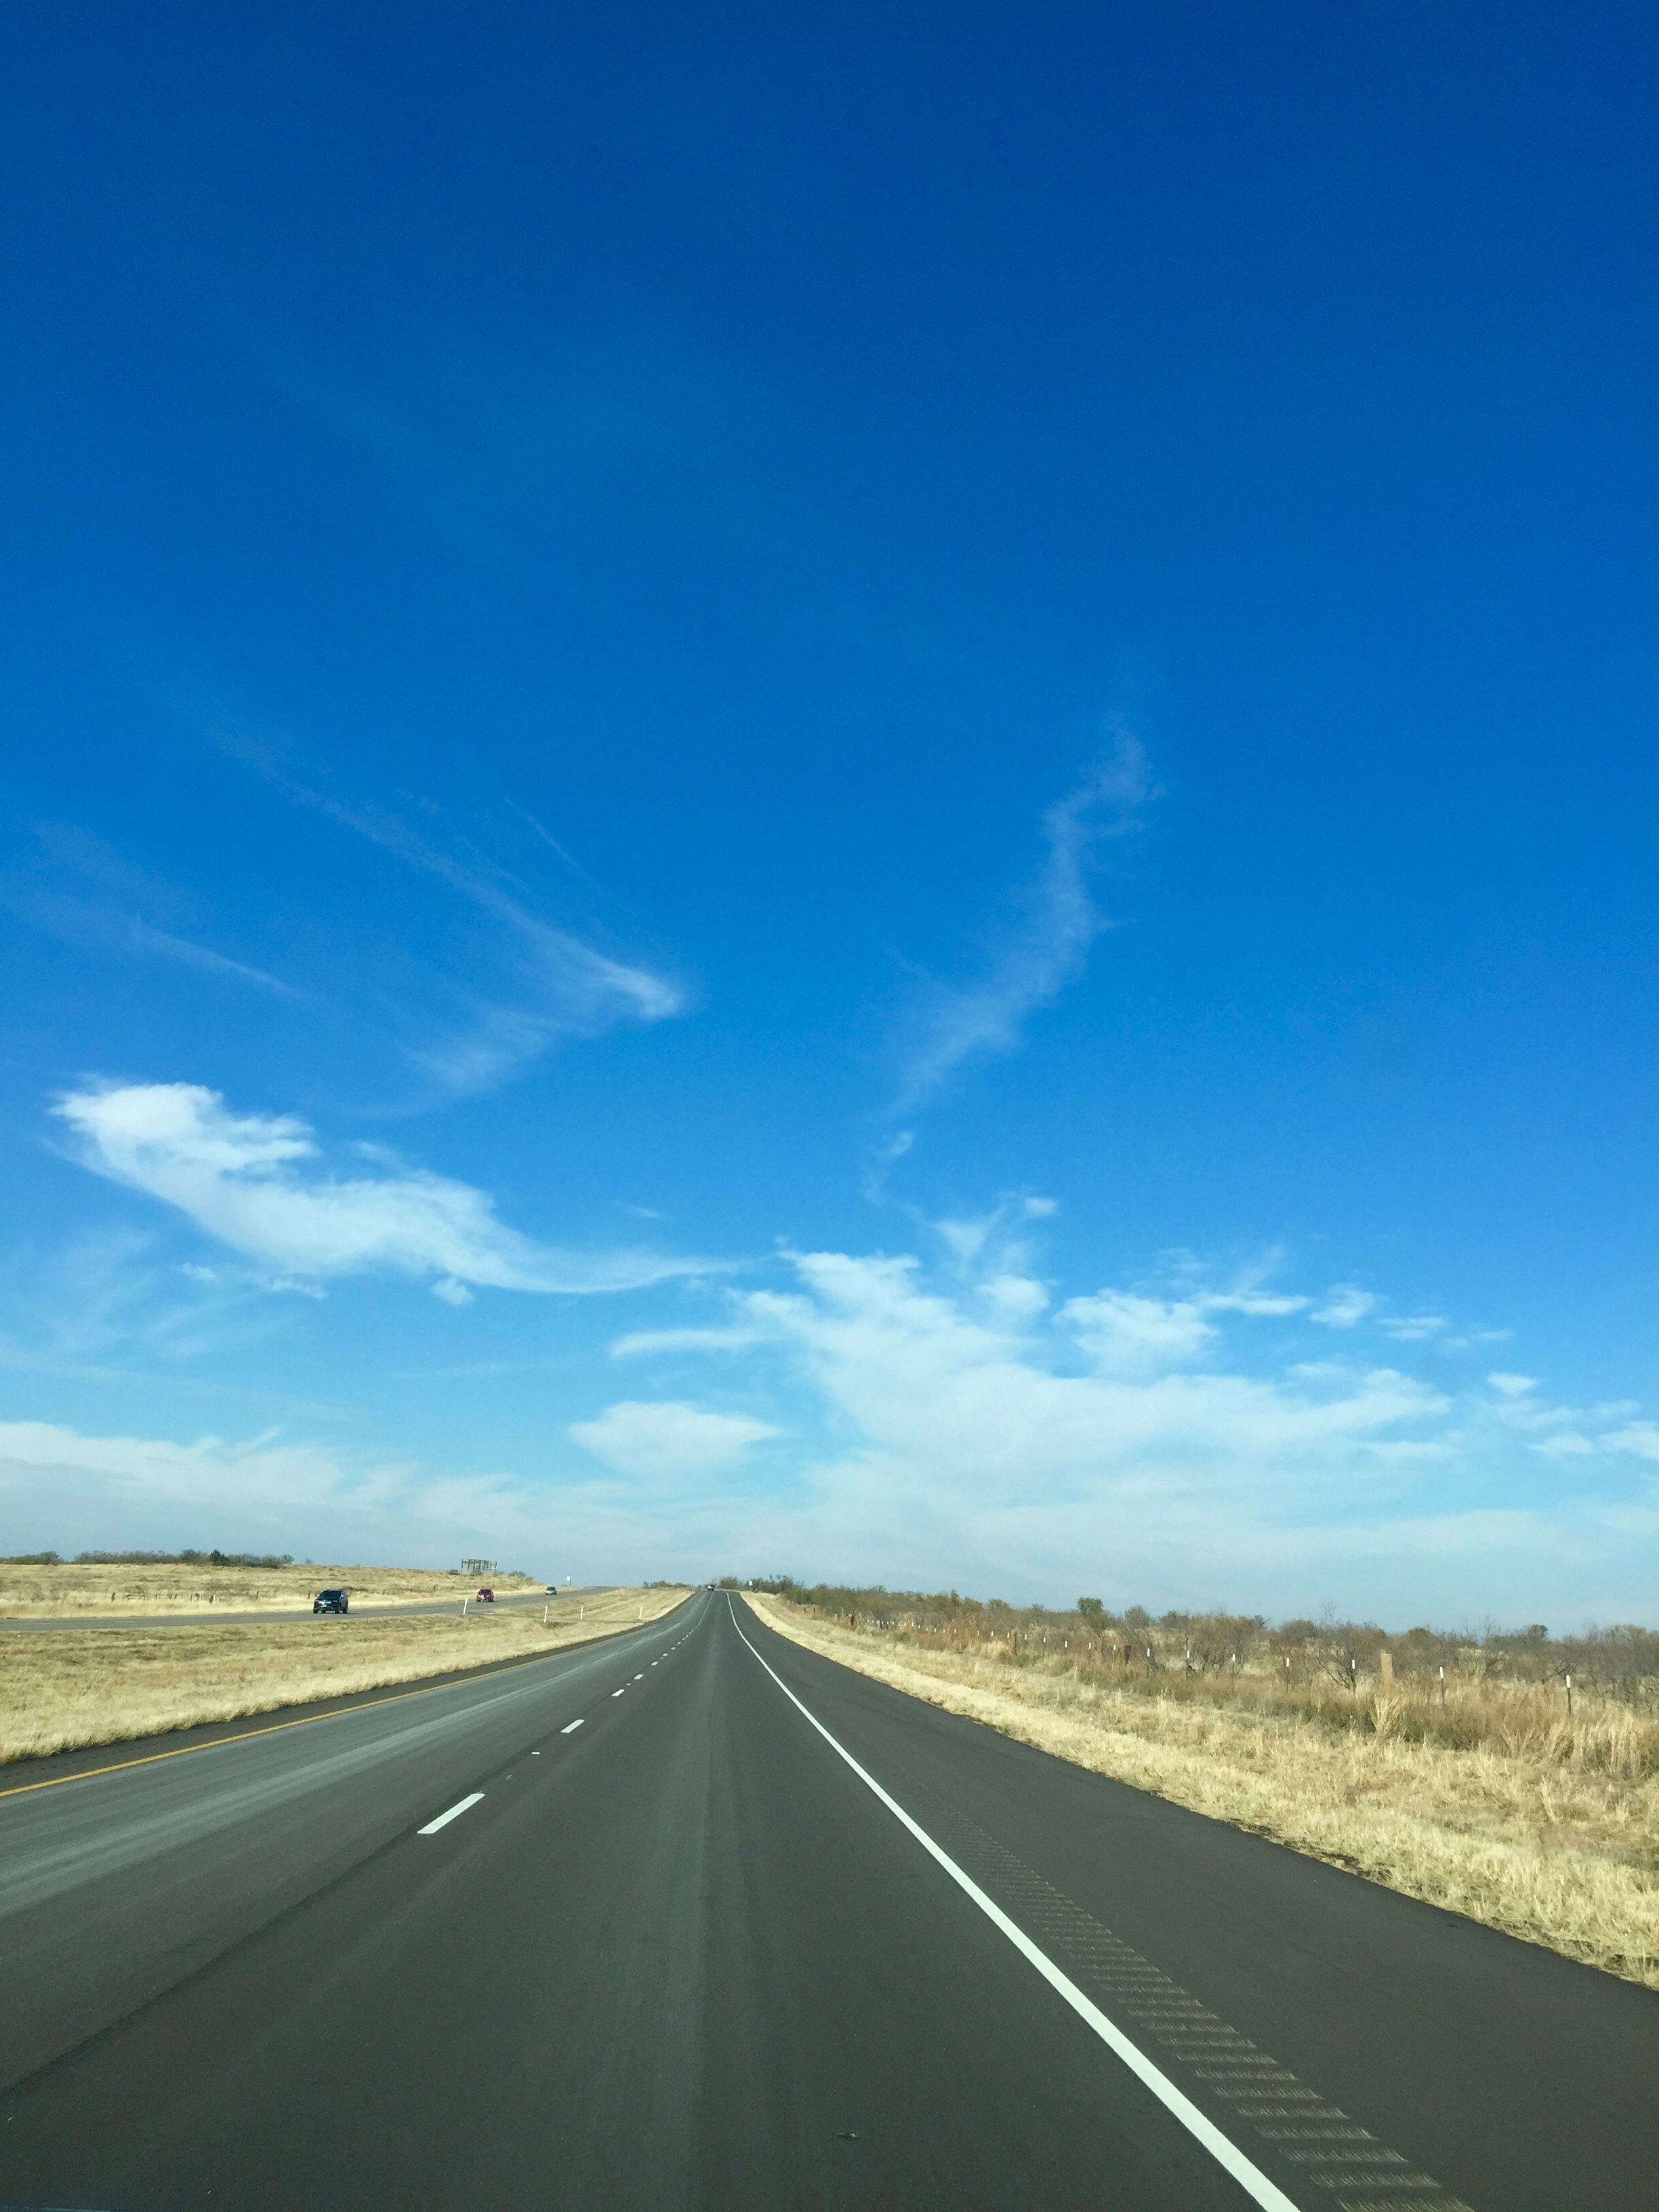
horizon, cloud, sky, road, field, prairie, highway, driving, asphalt, dusk, plain, road trip, infrastructure, atmosphere of earth, controlled access highway